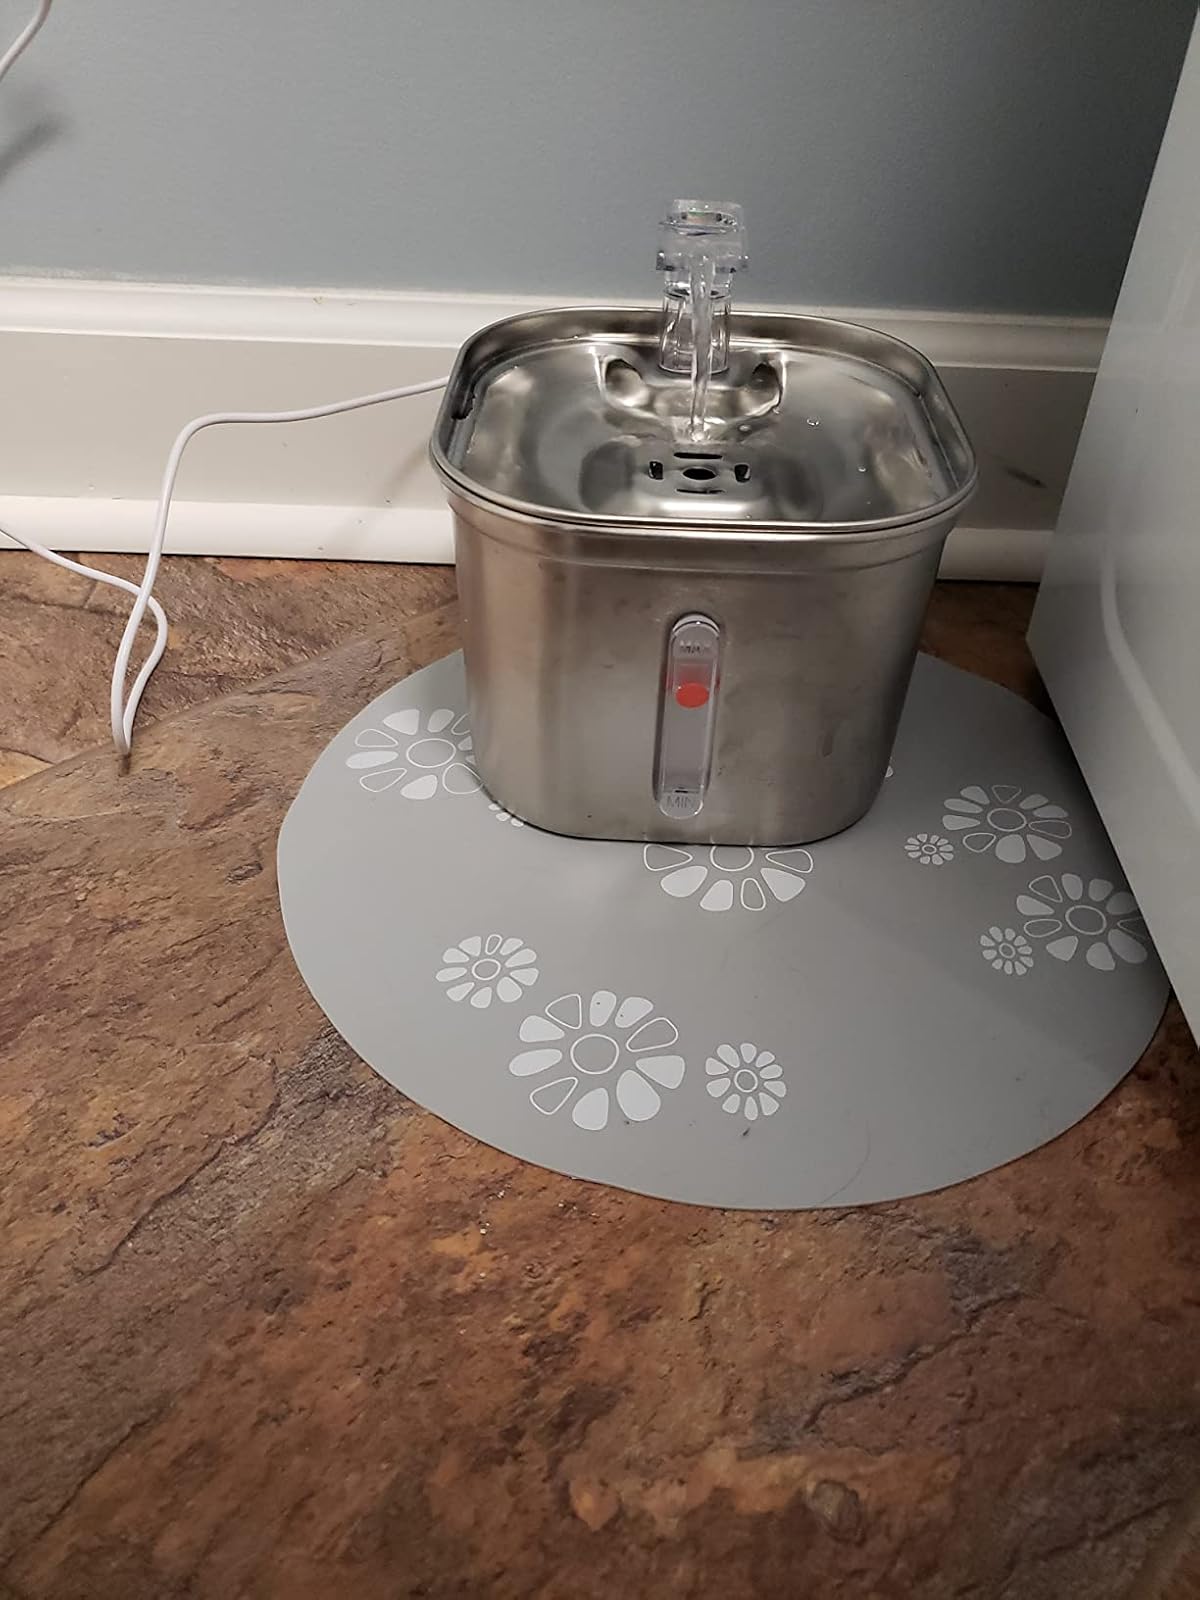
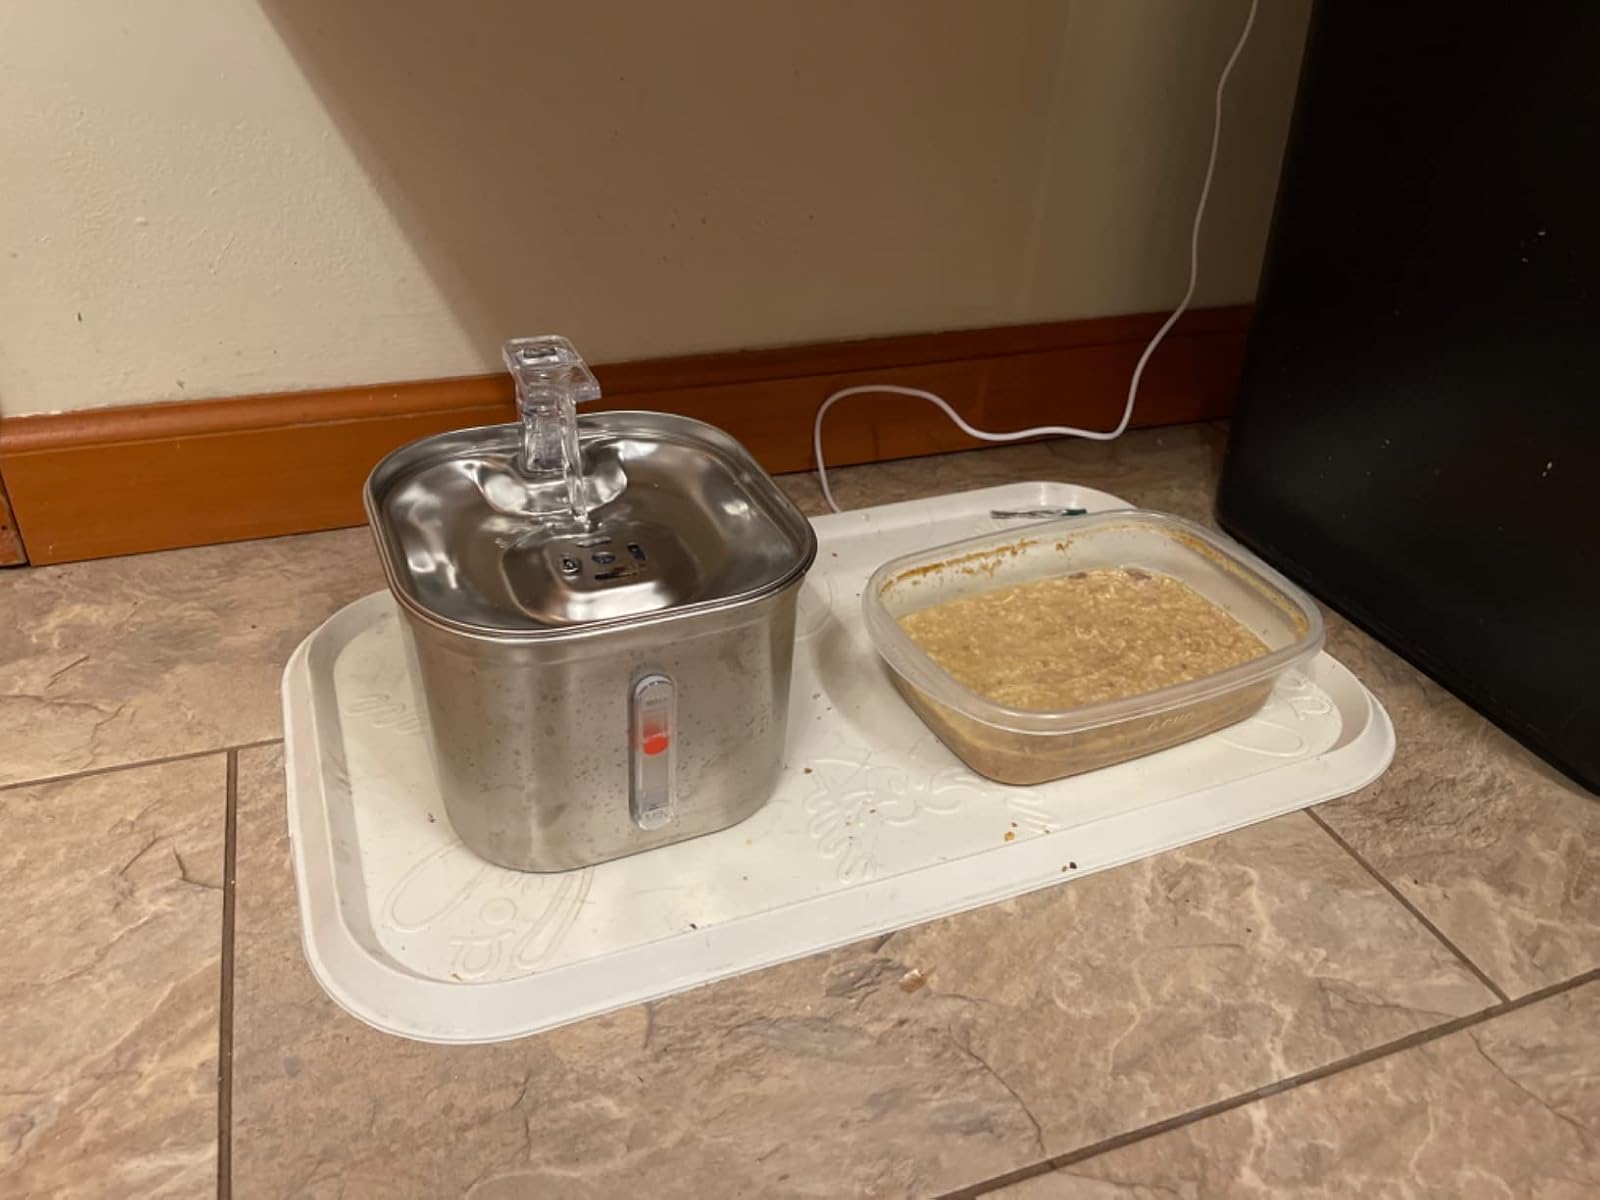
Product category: items_bowl
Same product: yes